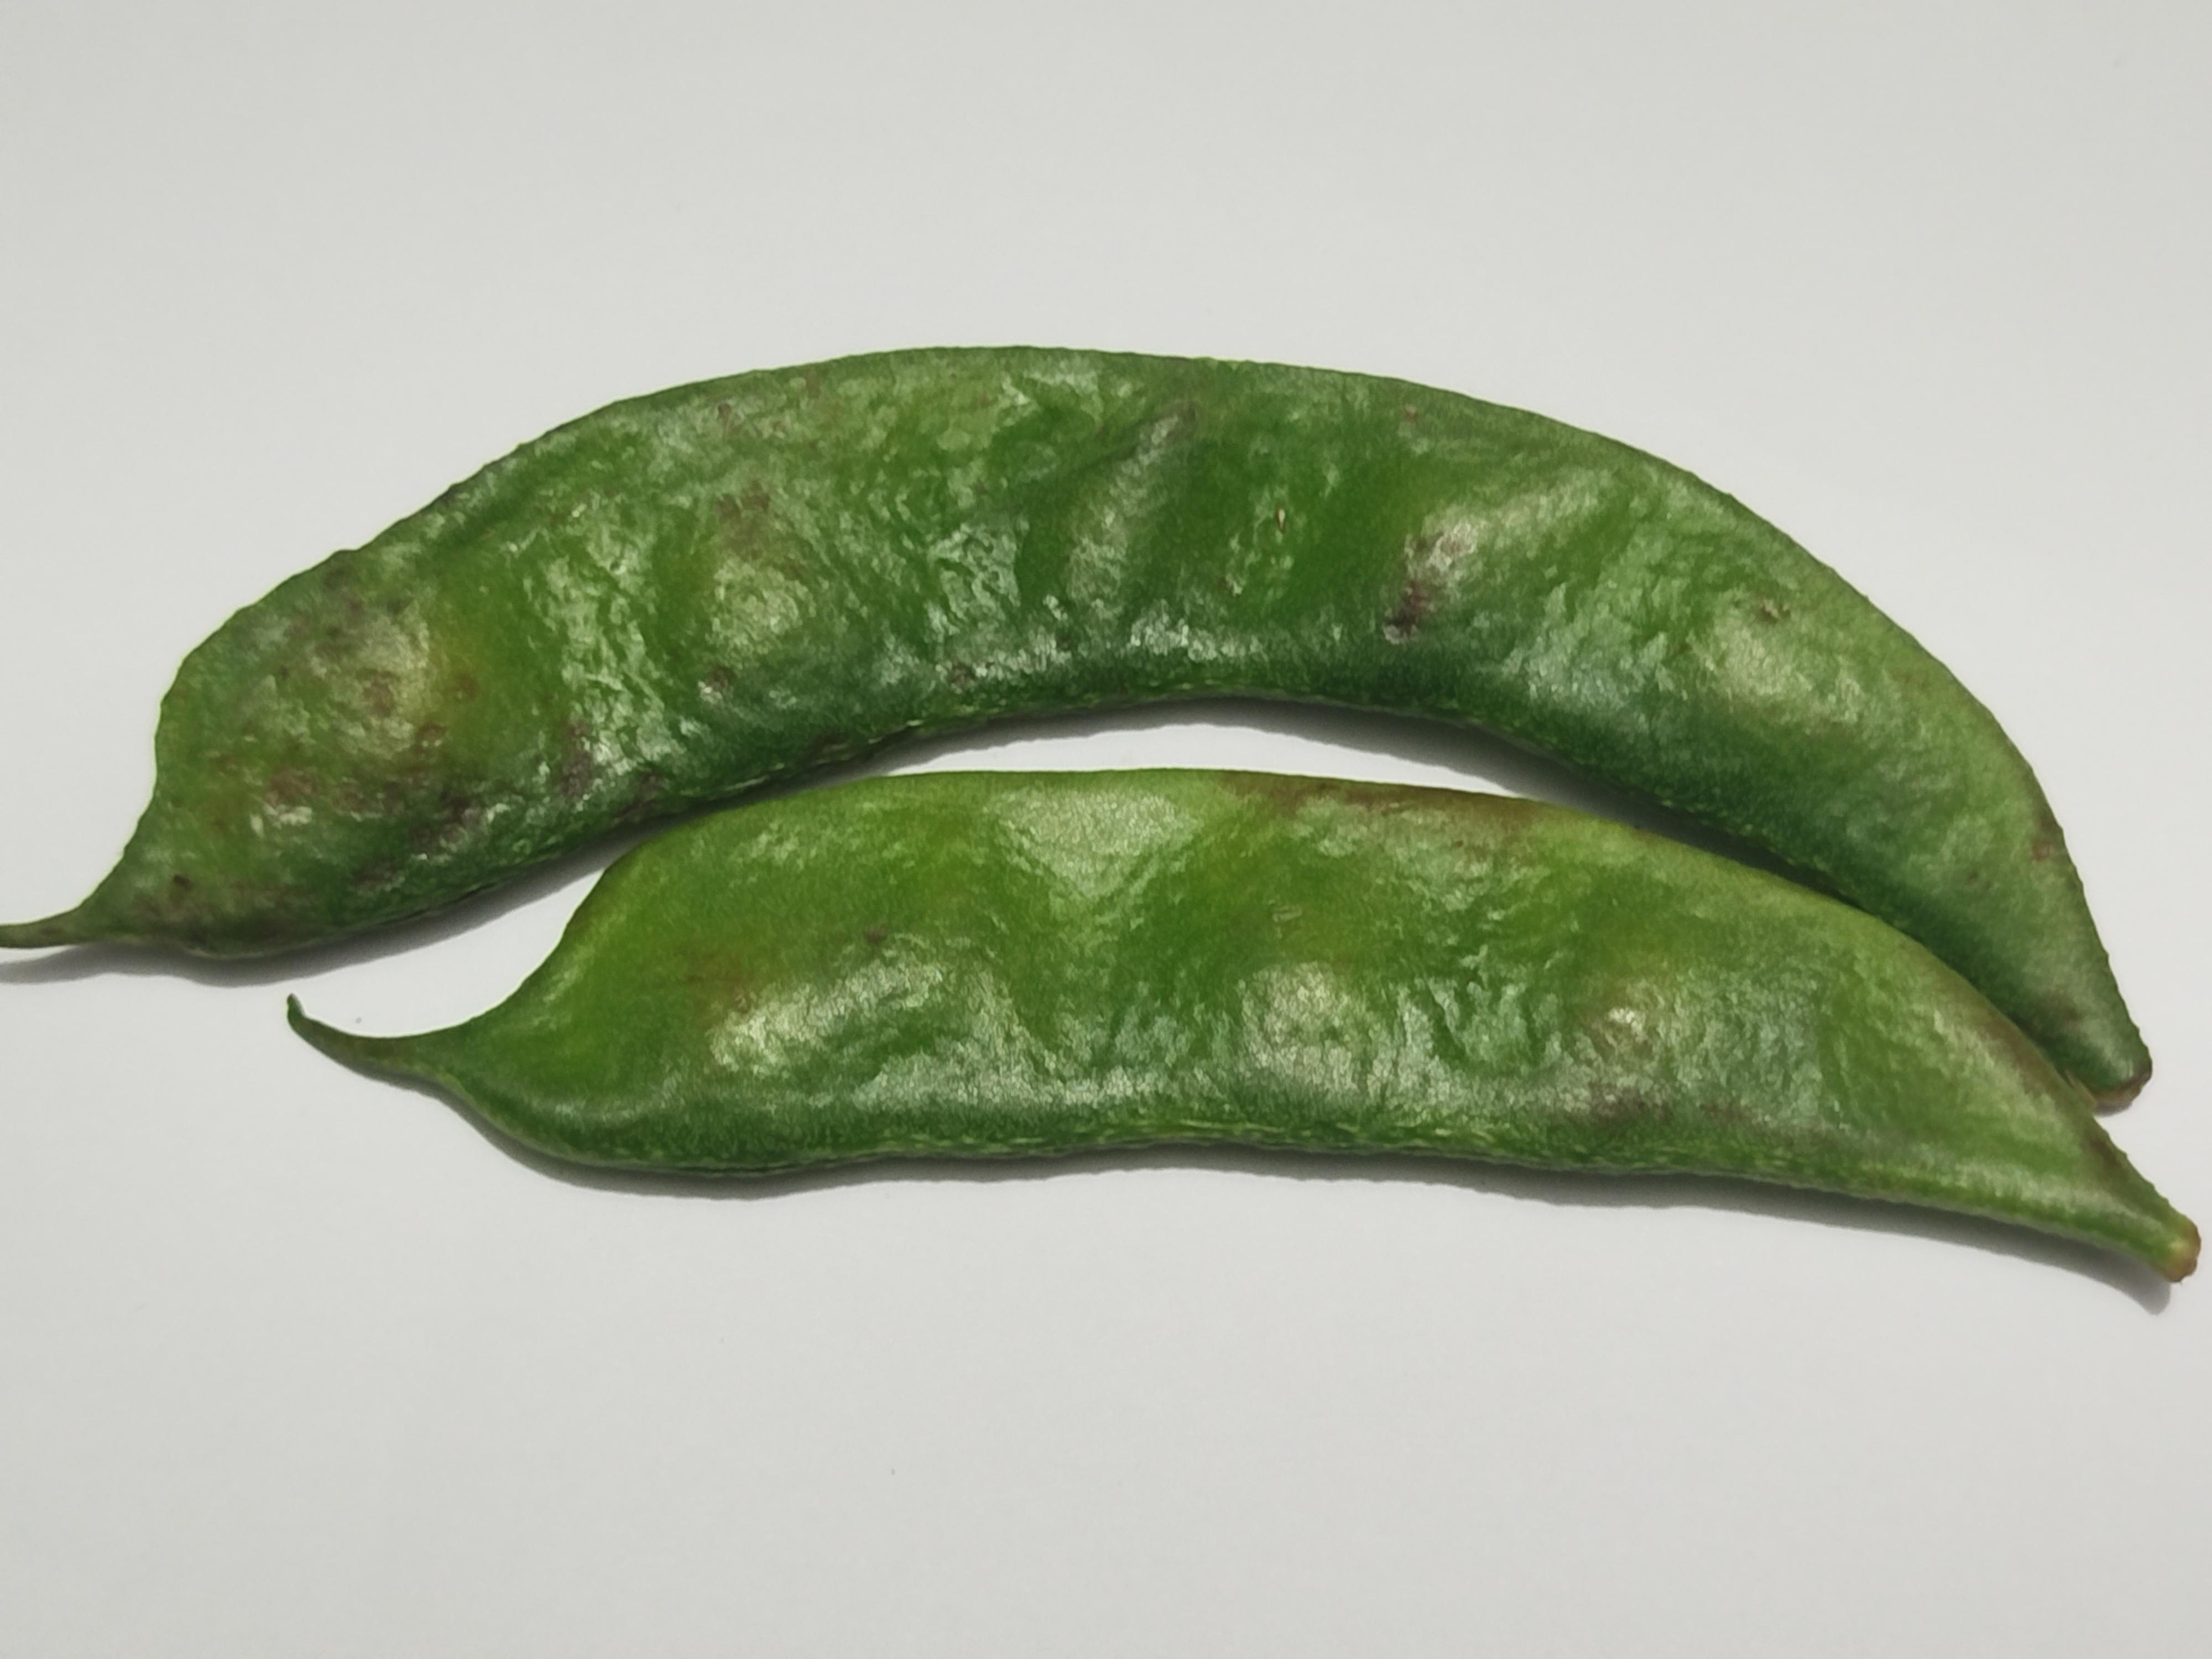
Label: Bean